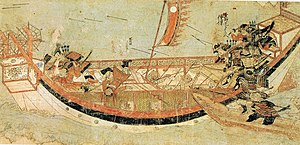
Mongolske invasioner i Japan / Invasionerne
Japanske samurai'er border mongolske skibe i 1281. Moko Shurai Ekotoba (蒙古襲来絵詞) ca. 1293.
De Mongolske invasioner i Japan 1274 og 1281 var begivenheder af makrohistorisk betydning trods det, at de slog fejl. Disse invasionsforsøg er blandt de mest berømte i japansk historie, og eftersom de satte en grænse for mongolernes ekspansion, kan man tilmed påstå, at de var afgørende for verdenshistorien i sin helhed. De omtales i mange skønlitterære værker, og de danner den oprindelige baggrund for, at ordet kamikaze eller "guddommelig vind" bliver brugt så ofte. Dertil kommer, at når man ser bort fra afslutningen af 2. verdenskrig, så var disse fejlslagne invasioner det nærmeste Japan nogensinde har været på at blive invaderet i løbet af de seneste 1.500 år eller deromkring.